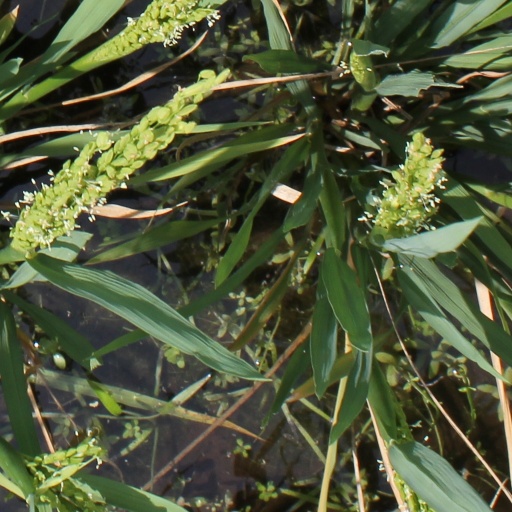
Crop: rice